Fabian Ware

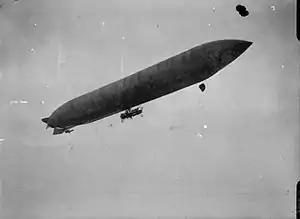

In response to the perceived military deficiency of the United Kingdom and Germany's successful test of a Zeppelin, "The Morning Post" announced the creation of a National Airship Fund on 21 June 1909. The aim of the fund was to raise £20,000 through public subscription to purchase the United Kingdom an airship. Lady Bathurst contributed an initial £2,000 to the fund. Ware travelled to Paris in July and signed a contract for Lebaudy Frères to build the "Lebaudy Morning Post". In August, it was revealed that the "Daily Mail" had offered to pay for a hangar while an airship from Clément-Bayard was shipped to England. Ware rushed to ensure "The" "Morning Post"s airship arrived first, and by May 1910 he began helping plan the airship's route to England. However, the Clément-Bayard No.2, sponsored by "The" "Daily Mail", arrived in England on 16 October 1910. The War Office purchased the airship and the National Airship Fund was left out of negotiations. The "Lebaudy Morning Post" was damaged when it arrived in England ten days after the Clément-Bayard No.2 because its hangar was too small, and it crashed on its first test flight. Ware was accused by H. Massac Buist and Lancelot Julian Bathurst, the paper's manager and Lady Bathurst's brother-in-law, of financial mismanagement and poorly managing the paper. After threatening to sue Lancelot Julian Bathurst over libel, Ware was given £3,000 and agreed to retire. His retirement was announced on 14 June 1911.